James Sowerby

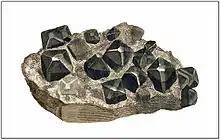
Cassiterite from Cornwall, from "British Mineralogy", 1803

James Sowerby produced a large corpus of work that appeared in many different publications and journals. Some of the works begun by the "paterfamilias" of the Sowerby's was to be completed only by the generations that followed. His illustrations, publication and publishing concerns embraced many of the emergent fields of science. Besides the renowned botanical works, Sowerby produced extensive volumes on mycology, conchology, mineralogy and a seminal work on his colour system. He also wrote an instruction called "A botanical drawing-book, or an easy introduction to drawing flowers according to nature."